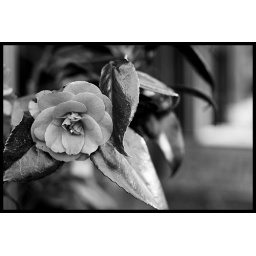
Camellia in black & white